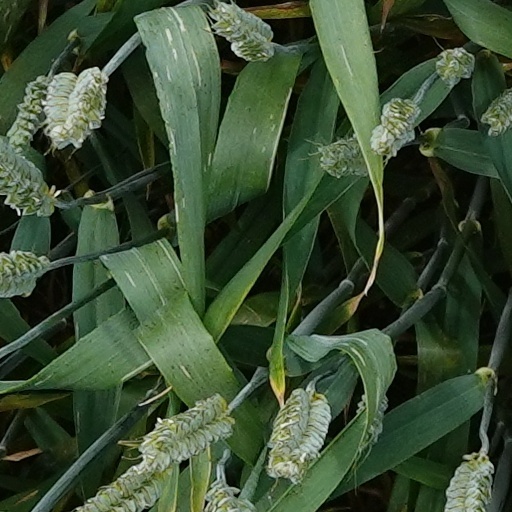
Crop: wheat